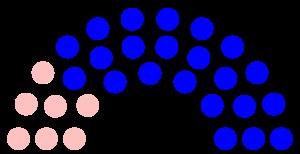
La liste des maires de Cancale présente la liste des maires de la commune française de Cancale, située dans le département d'Ille-et-Vilaine en région Bretagne.